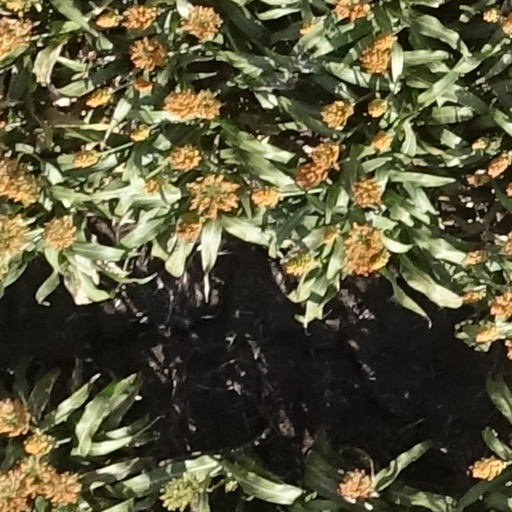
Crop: sorghum